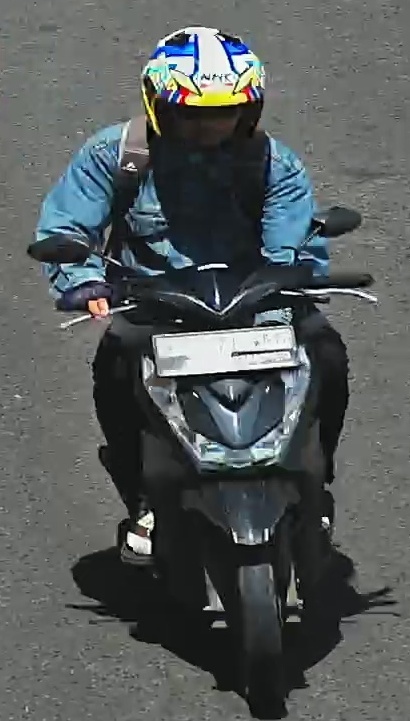
person-with-helmet: 1
person-without-helmet: 0